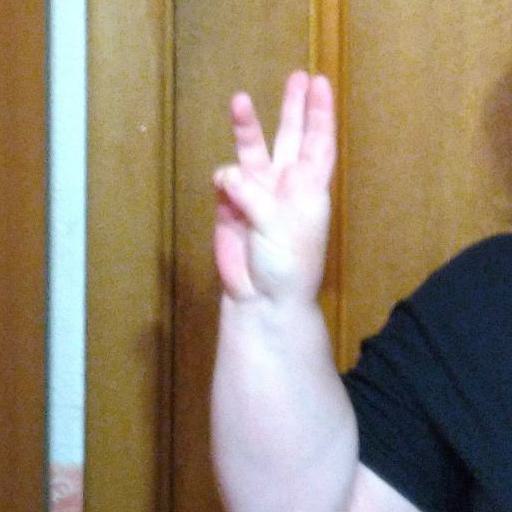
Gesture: three